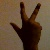
The image shows a hand gesture representing the number 3 in Indian Sign Language.